Rafael Merry del Val

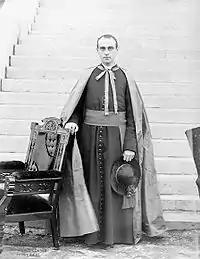
Rafael Merry del Val, 1897

In 1891 he became a privy chamberlain and member of the Pontifical family, having served as a secretary in nunciatures. Entrusted by Leo XIII with the question of the validity of Anglican orders, he led the Holy See to the negative response in September 1896 with the bull "Apostolicae curae", of which he was the main architect. On the basis of this bull, Leo XIII confirmed the "nullity" of the "ordinations carried out with the Anglican rite", denying the apostolic succession of Bishops of the Church of England.